Chitti Chellelu

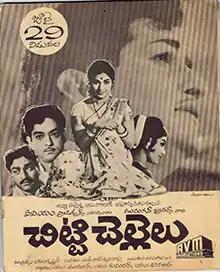
Theatrical release poster

Chitti Chellelu is a 1970 Indian Telugu-language drama film, directed by M. Krishnan Nair and produced by AVM Productions. It stars N. T. Rama Rao, Vanisri and Rajasree, with music composed by S. Rajeswara Rao.